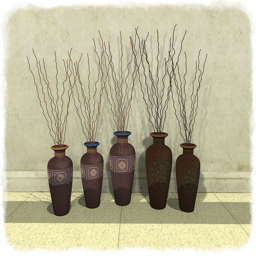
Delicate naked stems emerge from five brown vases.
Illustration of five brown and purple vases holding wiry branches.
Artistic arrangement of five urns containing plant stalks.
Five brown vases have arranged sticks in them.
Five different vases in front of a white wall.